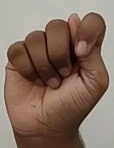
ASL sign: T